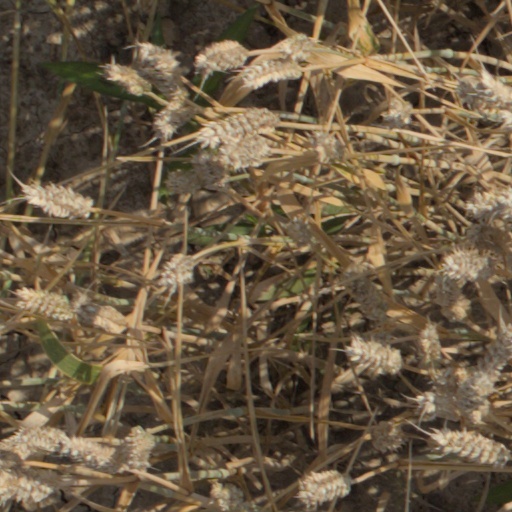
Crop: wheat